Semantic parsing

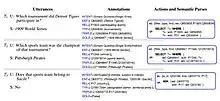
Semantic Parsing for Conversational Question Answering

A standard dataset for question answering via semantic parsing is the Air Travel Information System (ATIS) dataset, which contains questions and commands about upcoming flights as well as corresponding SQL. Another benchmark dataset is the GeoQuery dataset which contains questions about the geography of the U.S. paired with corresponding Prolog. The Overnight dataset is used to test how well semantic parsers adapt across multiple domains; it contains natural language queries about 8 different domains paired with corresponding λ-DCS expressions. Recently, semantic parsing is gaining significant popularity as a result of new research works and many large companies, namely Google, Microsoft, Amazon, etc. are working on this area. One on the recent works of Semantic Parsing for question answering is attached here. Shown in this picture is a representation of an example conversation from SPICE. The left column shows dialogue turns (T1–T3) with user (U) and